Zaozyorny, Krasnoyarsk Krai

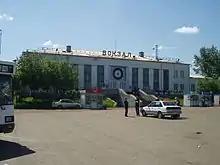
Railway Station Building of Zaozyorny

It was established in 1776 as the "sloboda" of Troitsko-Zaozyornaya in the land owned by the Troitsko-Turukhansky Monastery. The main occupation of the settlers was mica mining; later placer mining. In 1934, it was granted urban-type settlement status and renamed Zaozyorny due to the anti-religious matters (the "Troitsko-" part of the name means "of the Trinity"). It was granted town status in 1948.